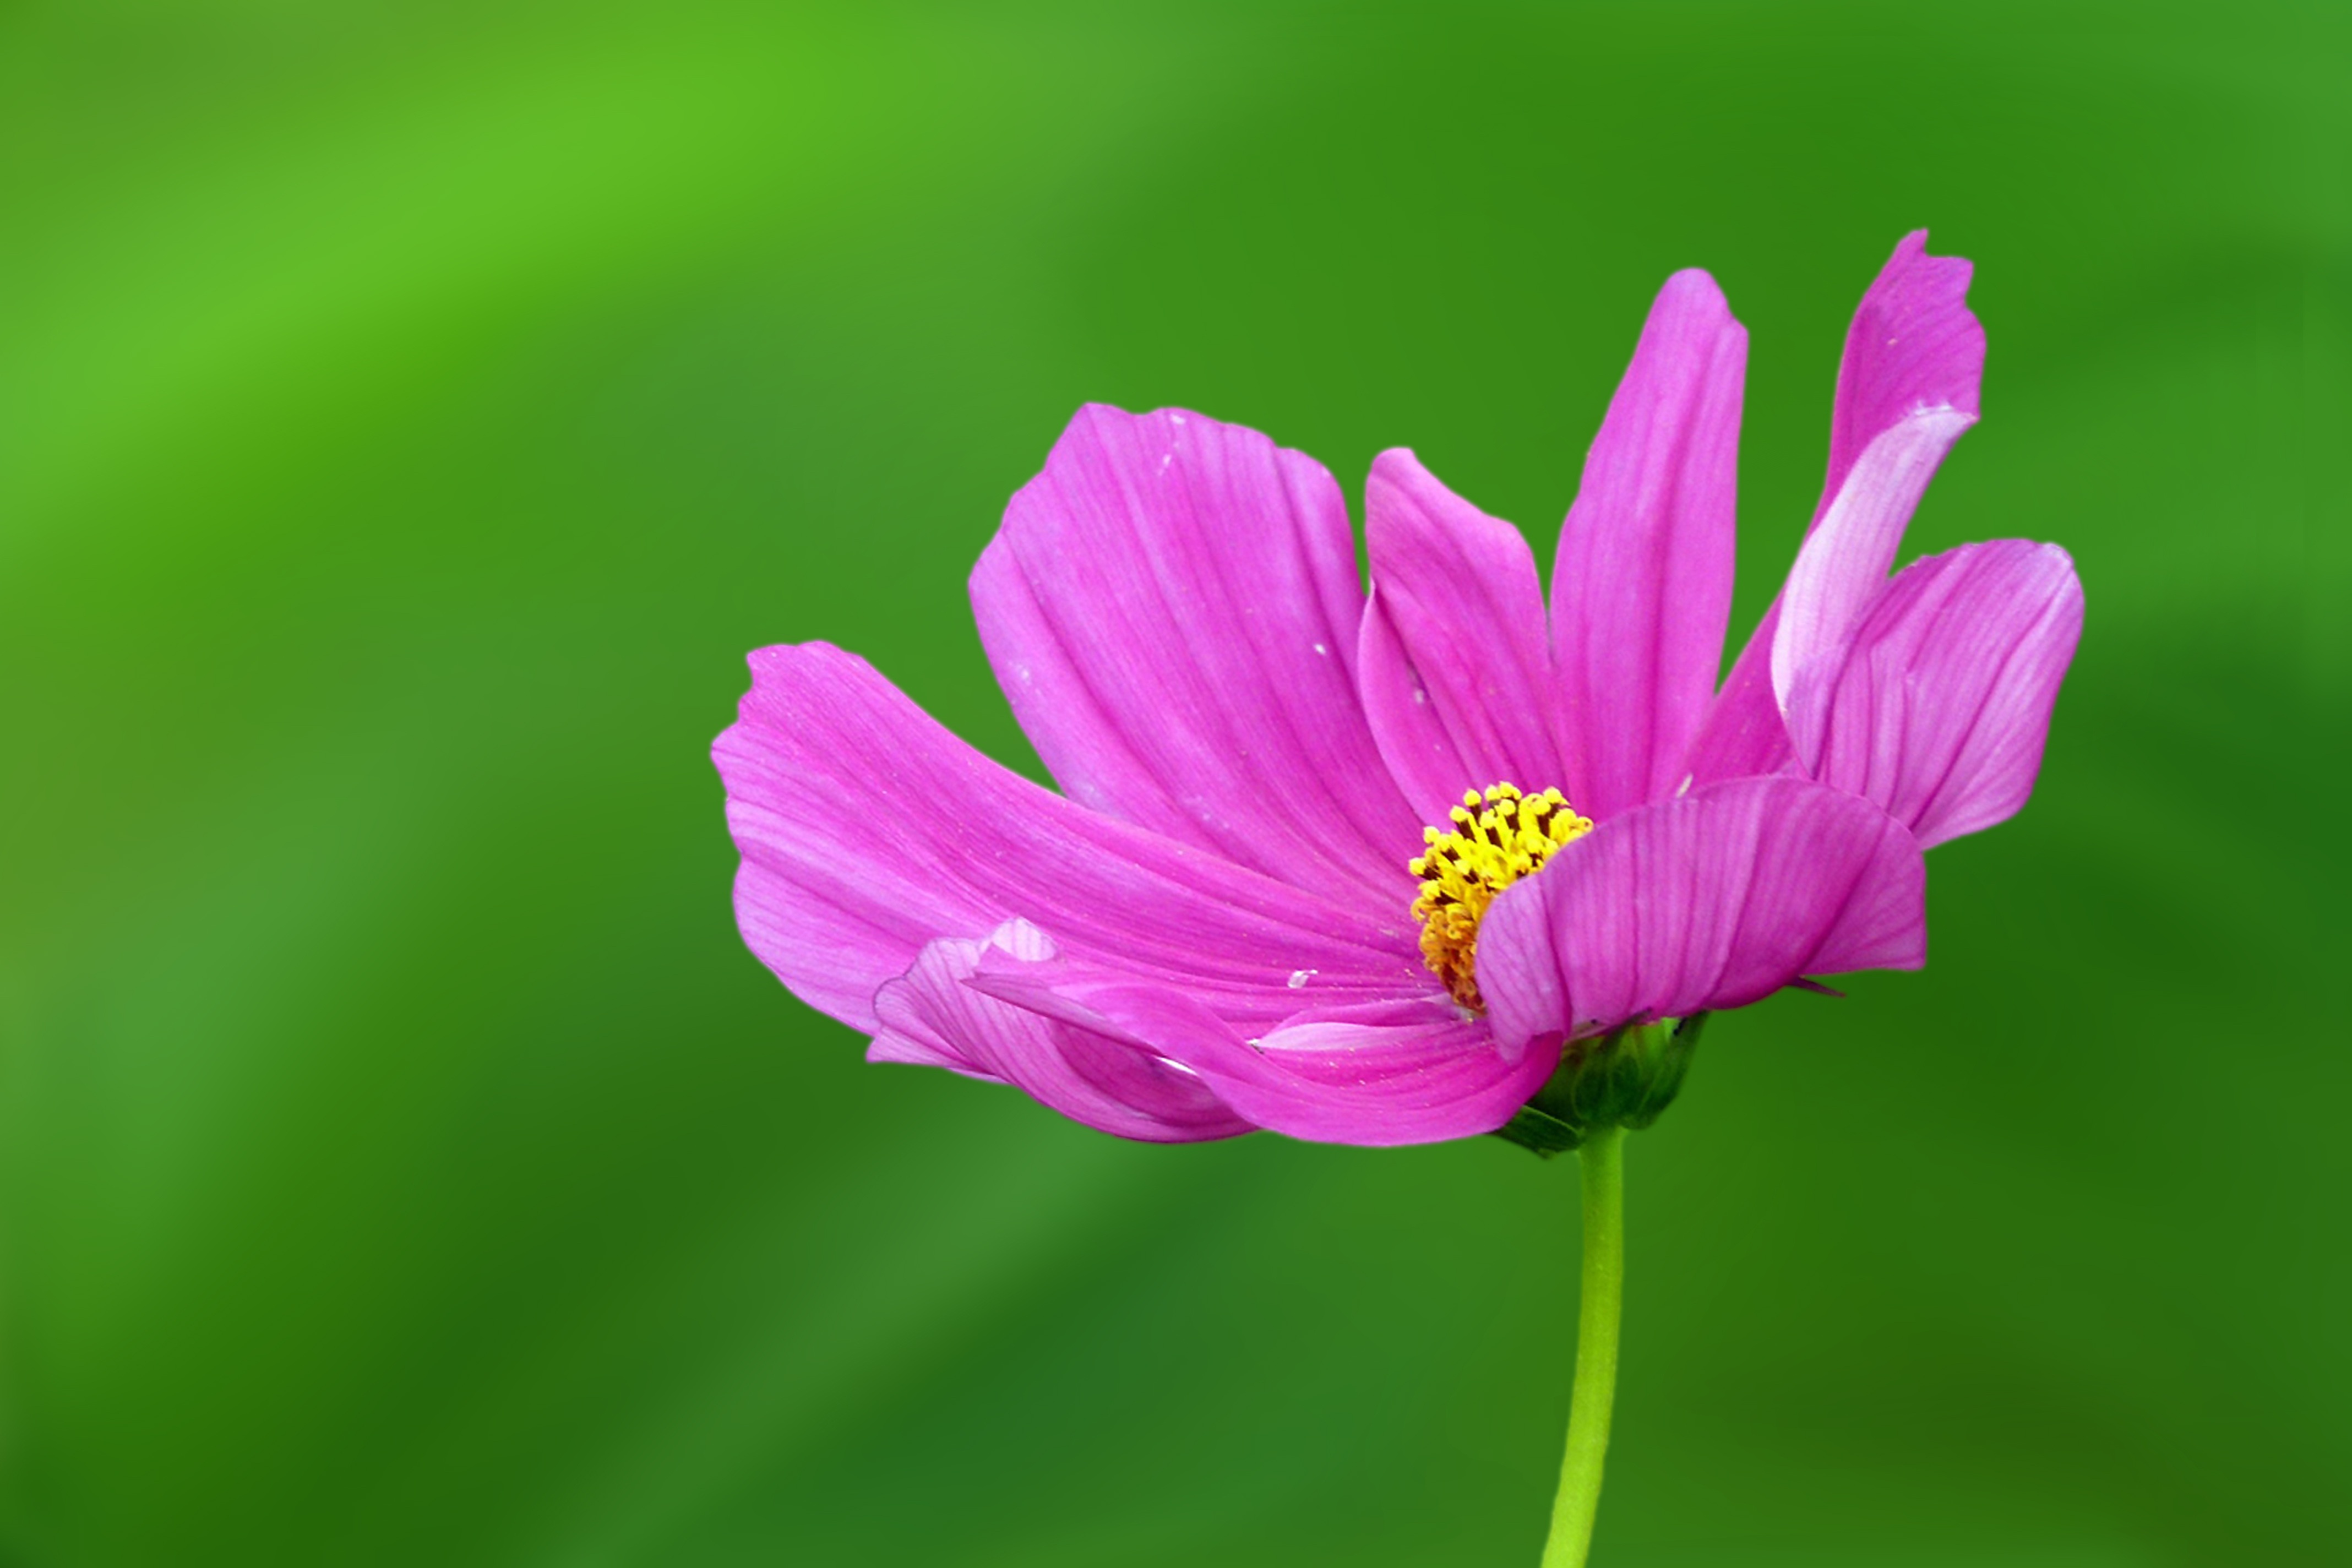
grass, blossom, plant, cosmos, flower, petal, bloom, pink, close, aquatic plant, flora, wildflower, macro photography, cosmea, flowering plant, daisy family, annual plant, plant stem, computer wallpaper, garden cosmos